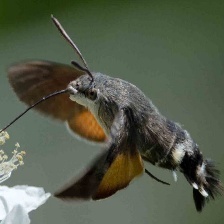
Species: HUMMING BIRD HAWK MOTH